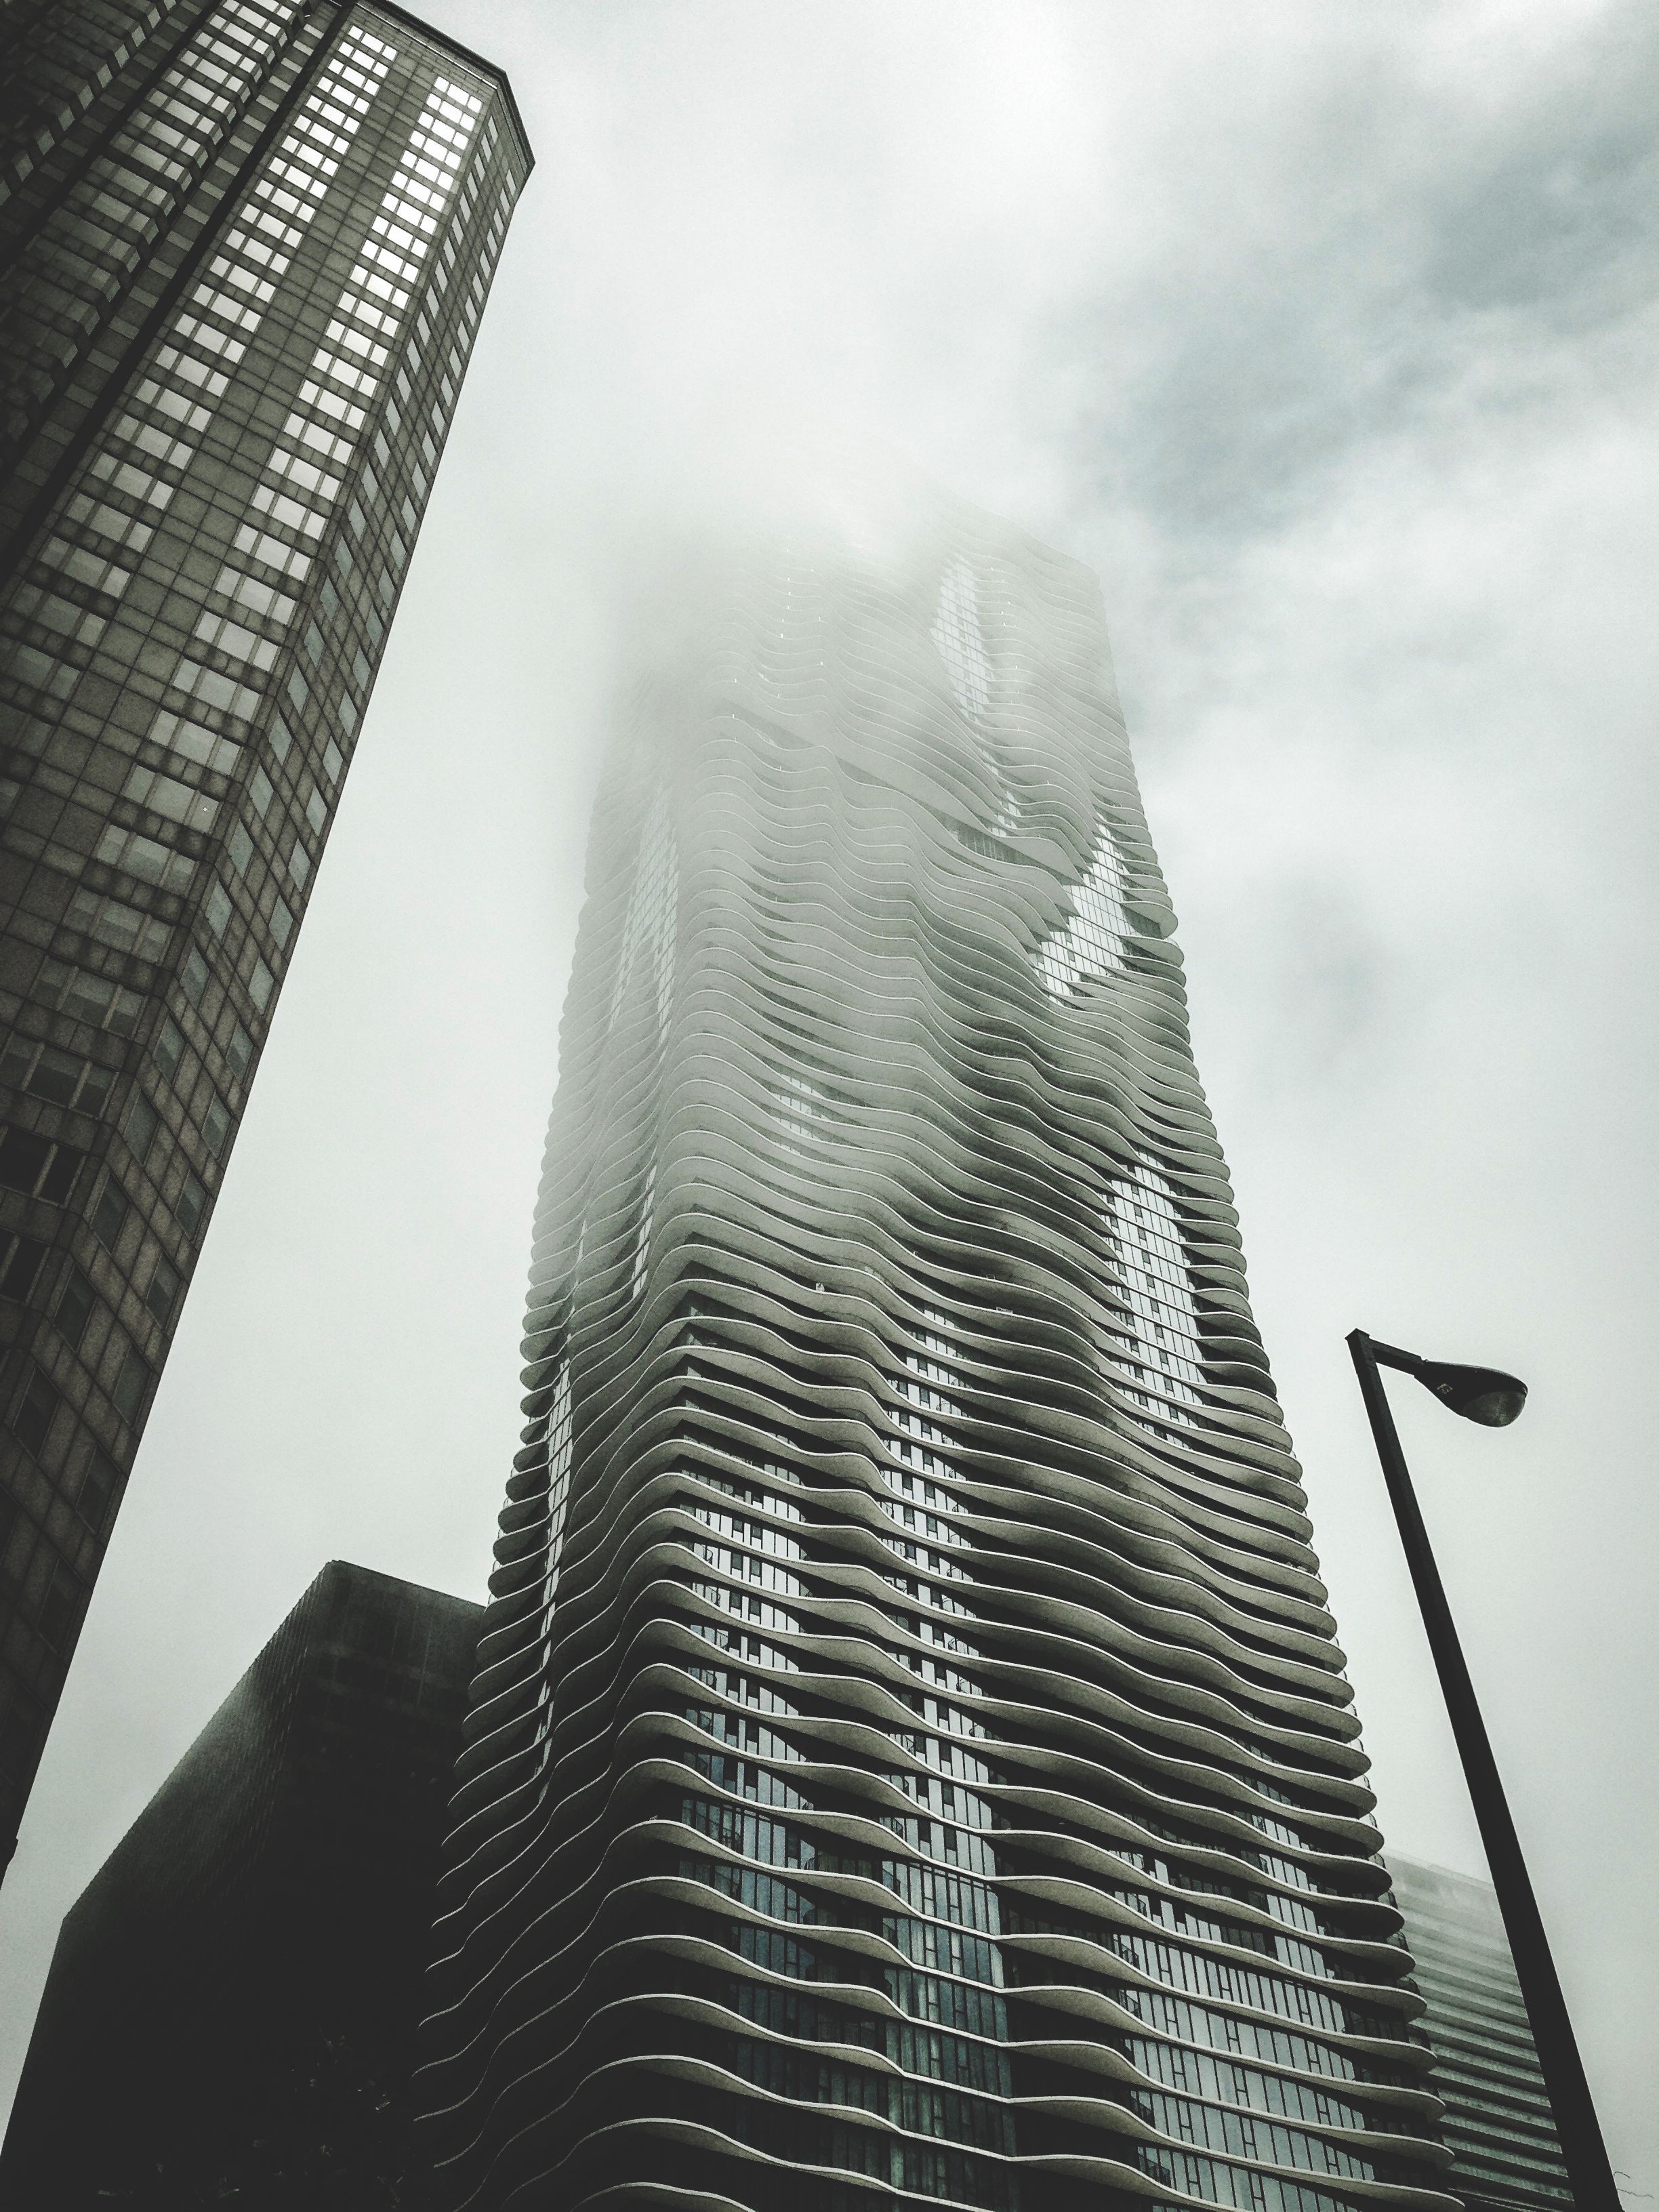
black and white, architecture, fog, skyline, perspective, building, city, skyscraper, cityscape, downtown, line, reflection, tower, haze, landmark, facade, monochrome, tower block, buildings, symmetry, shape, metropolis, low angle shot, urban area, metropolitan area